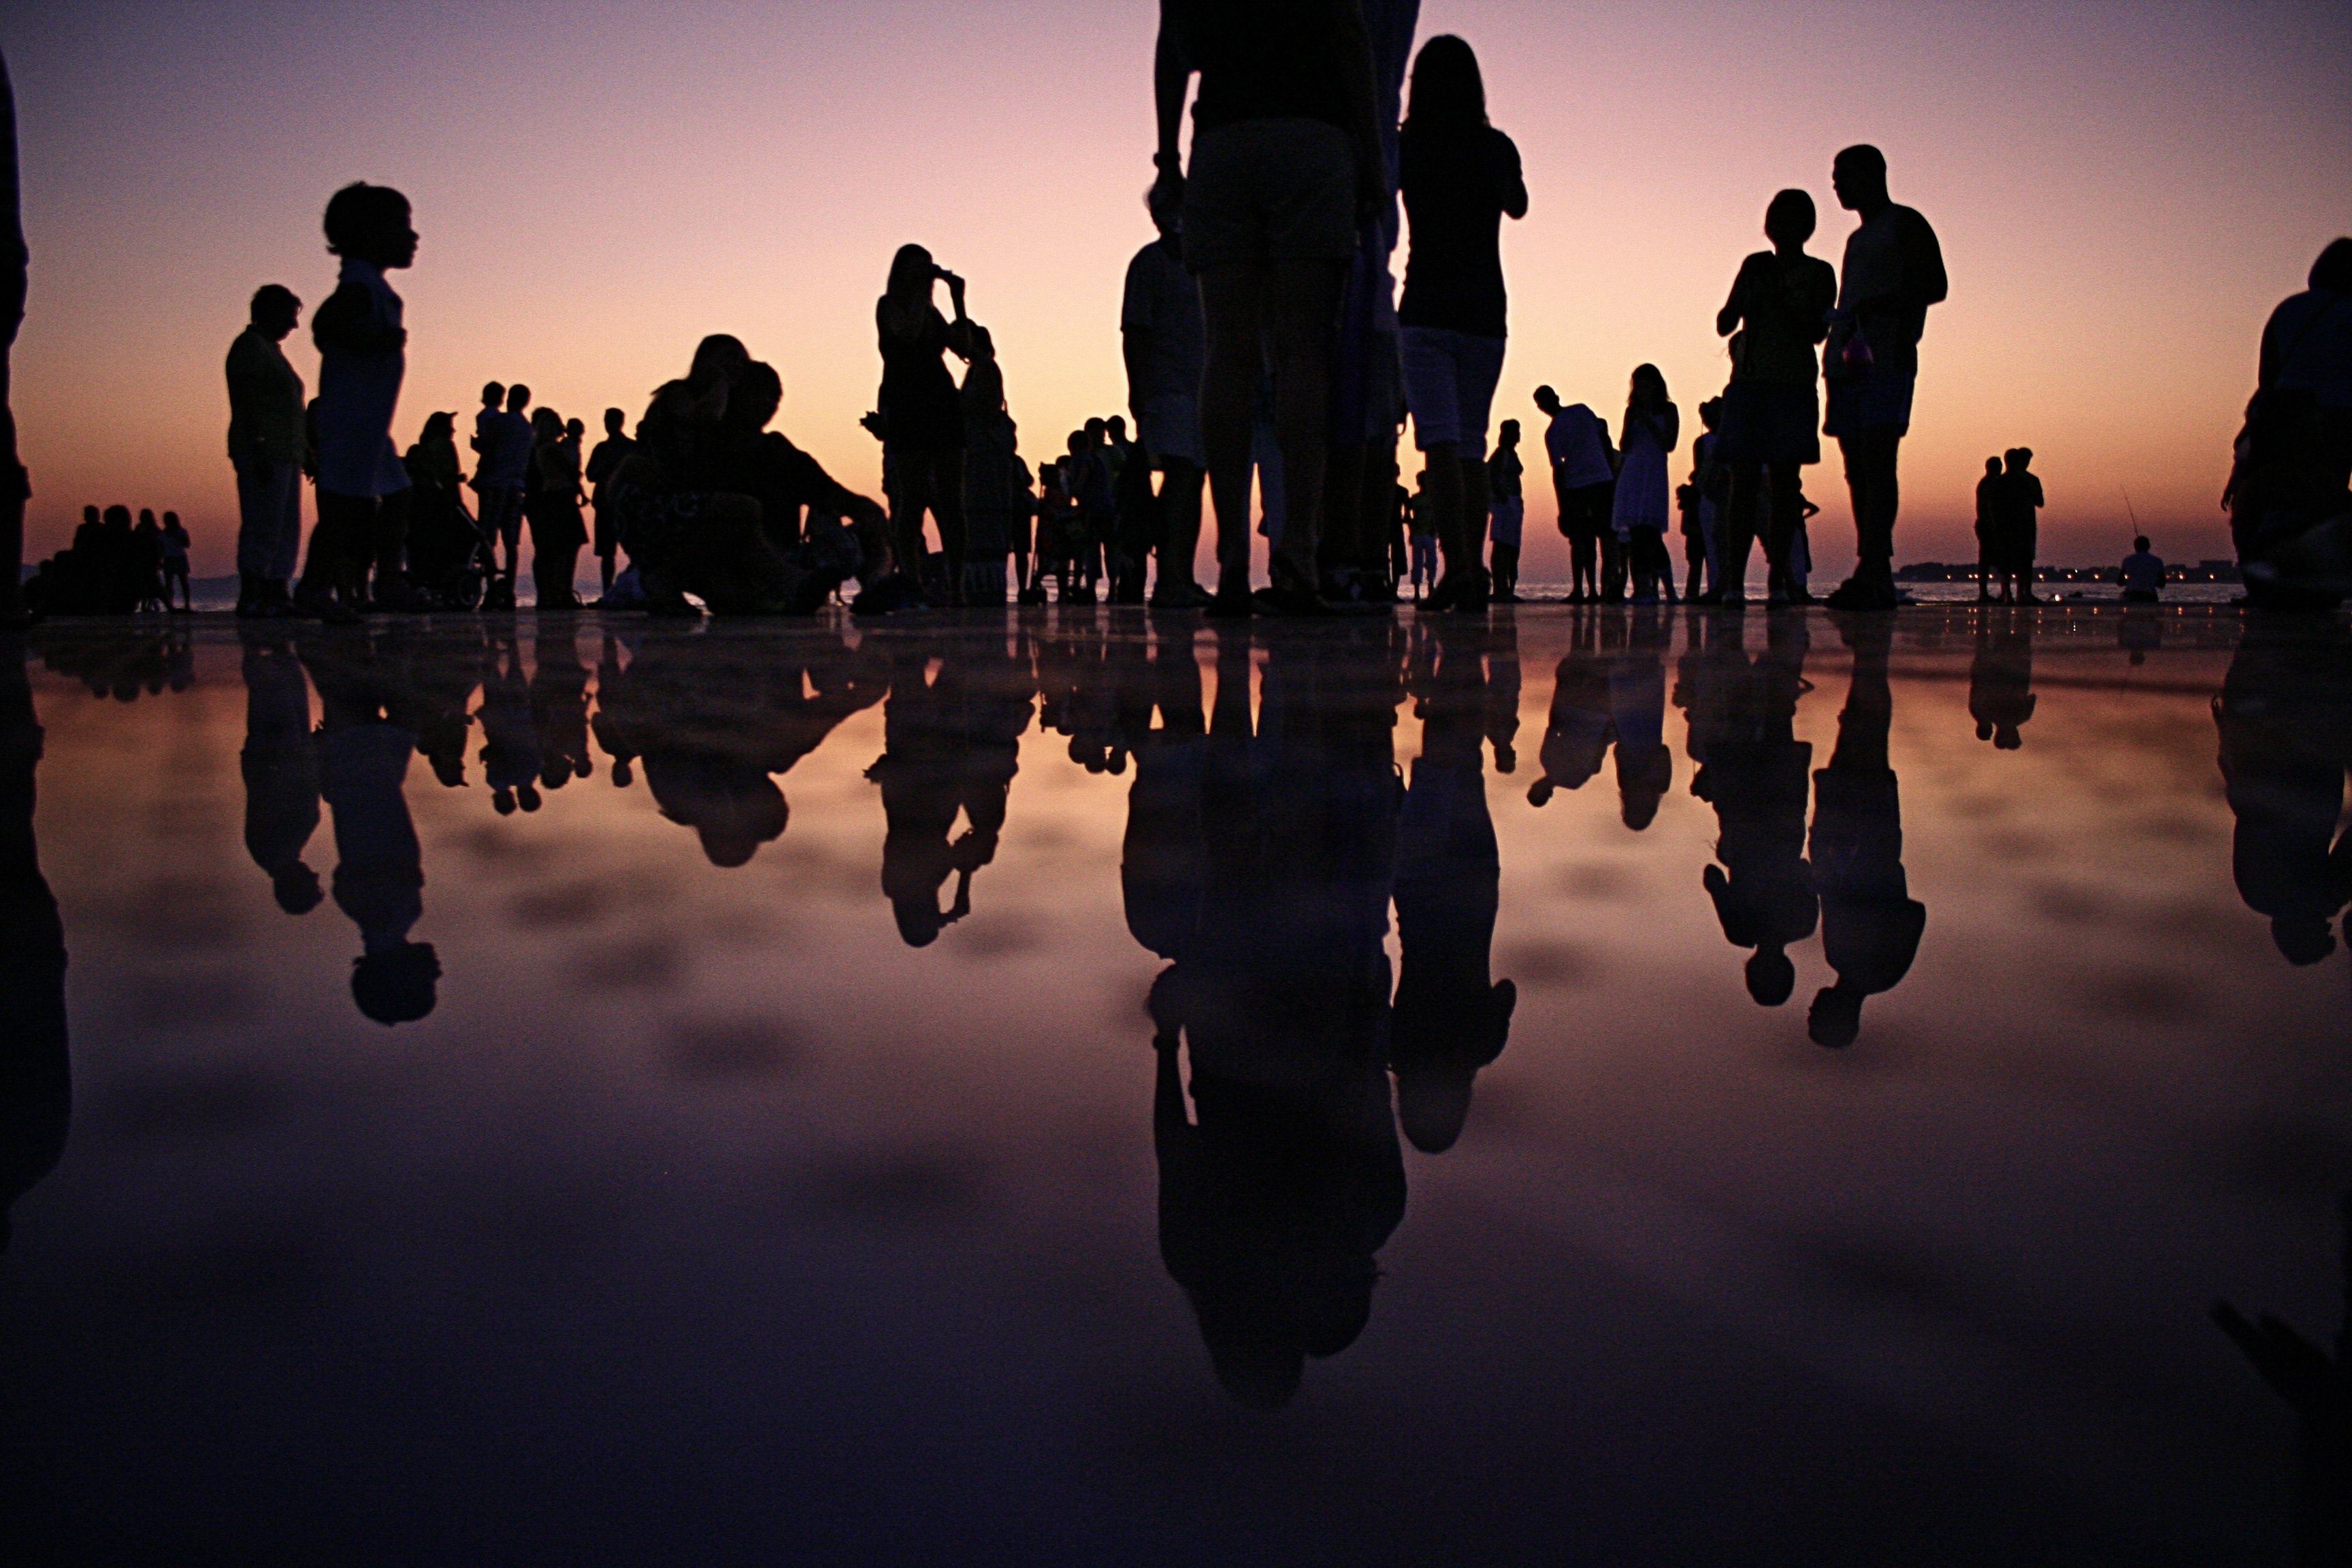
man, water, ocean, silhouette, light, people, woman, sunset, dawn, crowd, dusk, evening, dance, reflection, shadow, child, darkness, kids, men, shadows, girls, children, women, females, reflections, entertainment, couples, males, crowds, groups